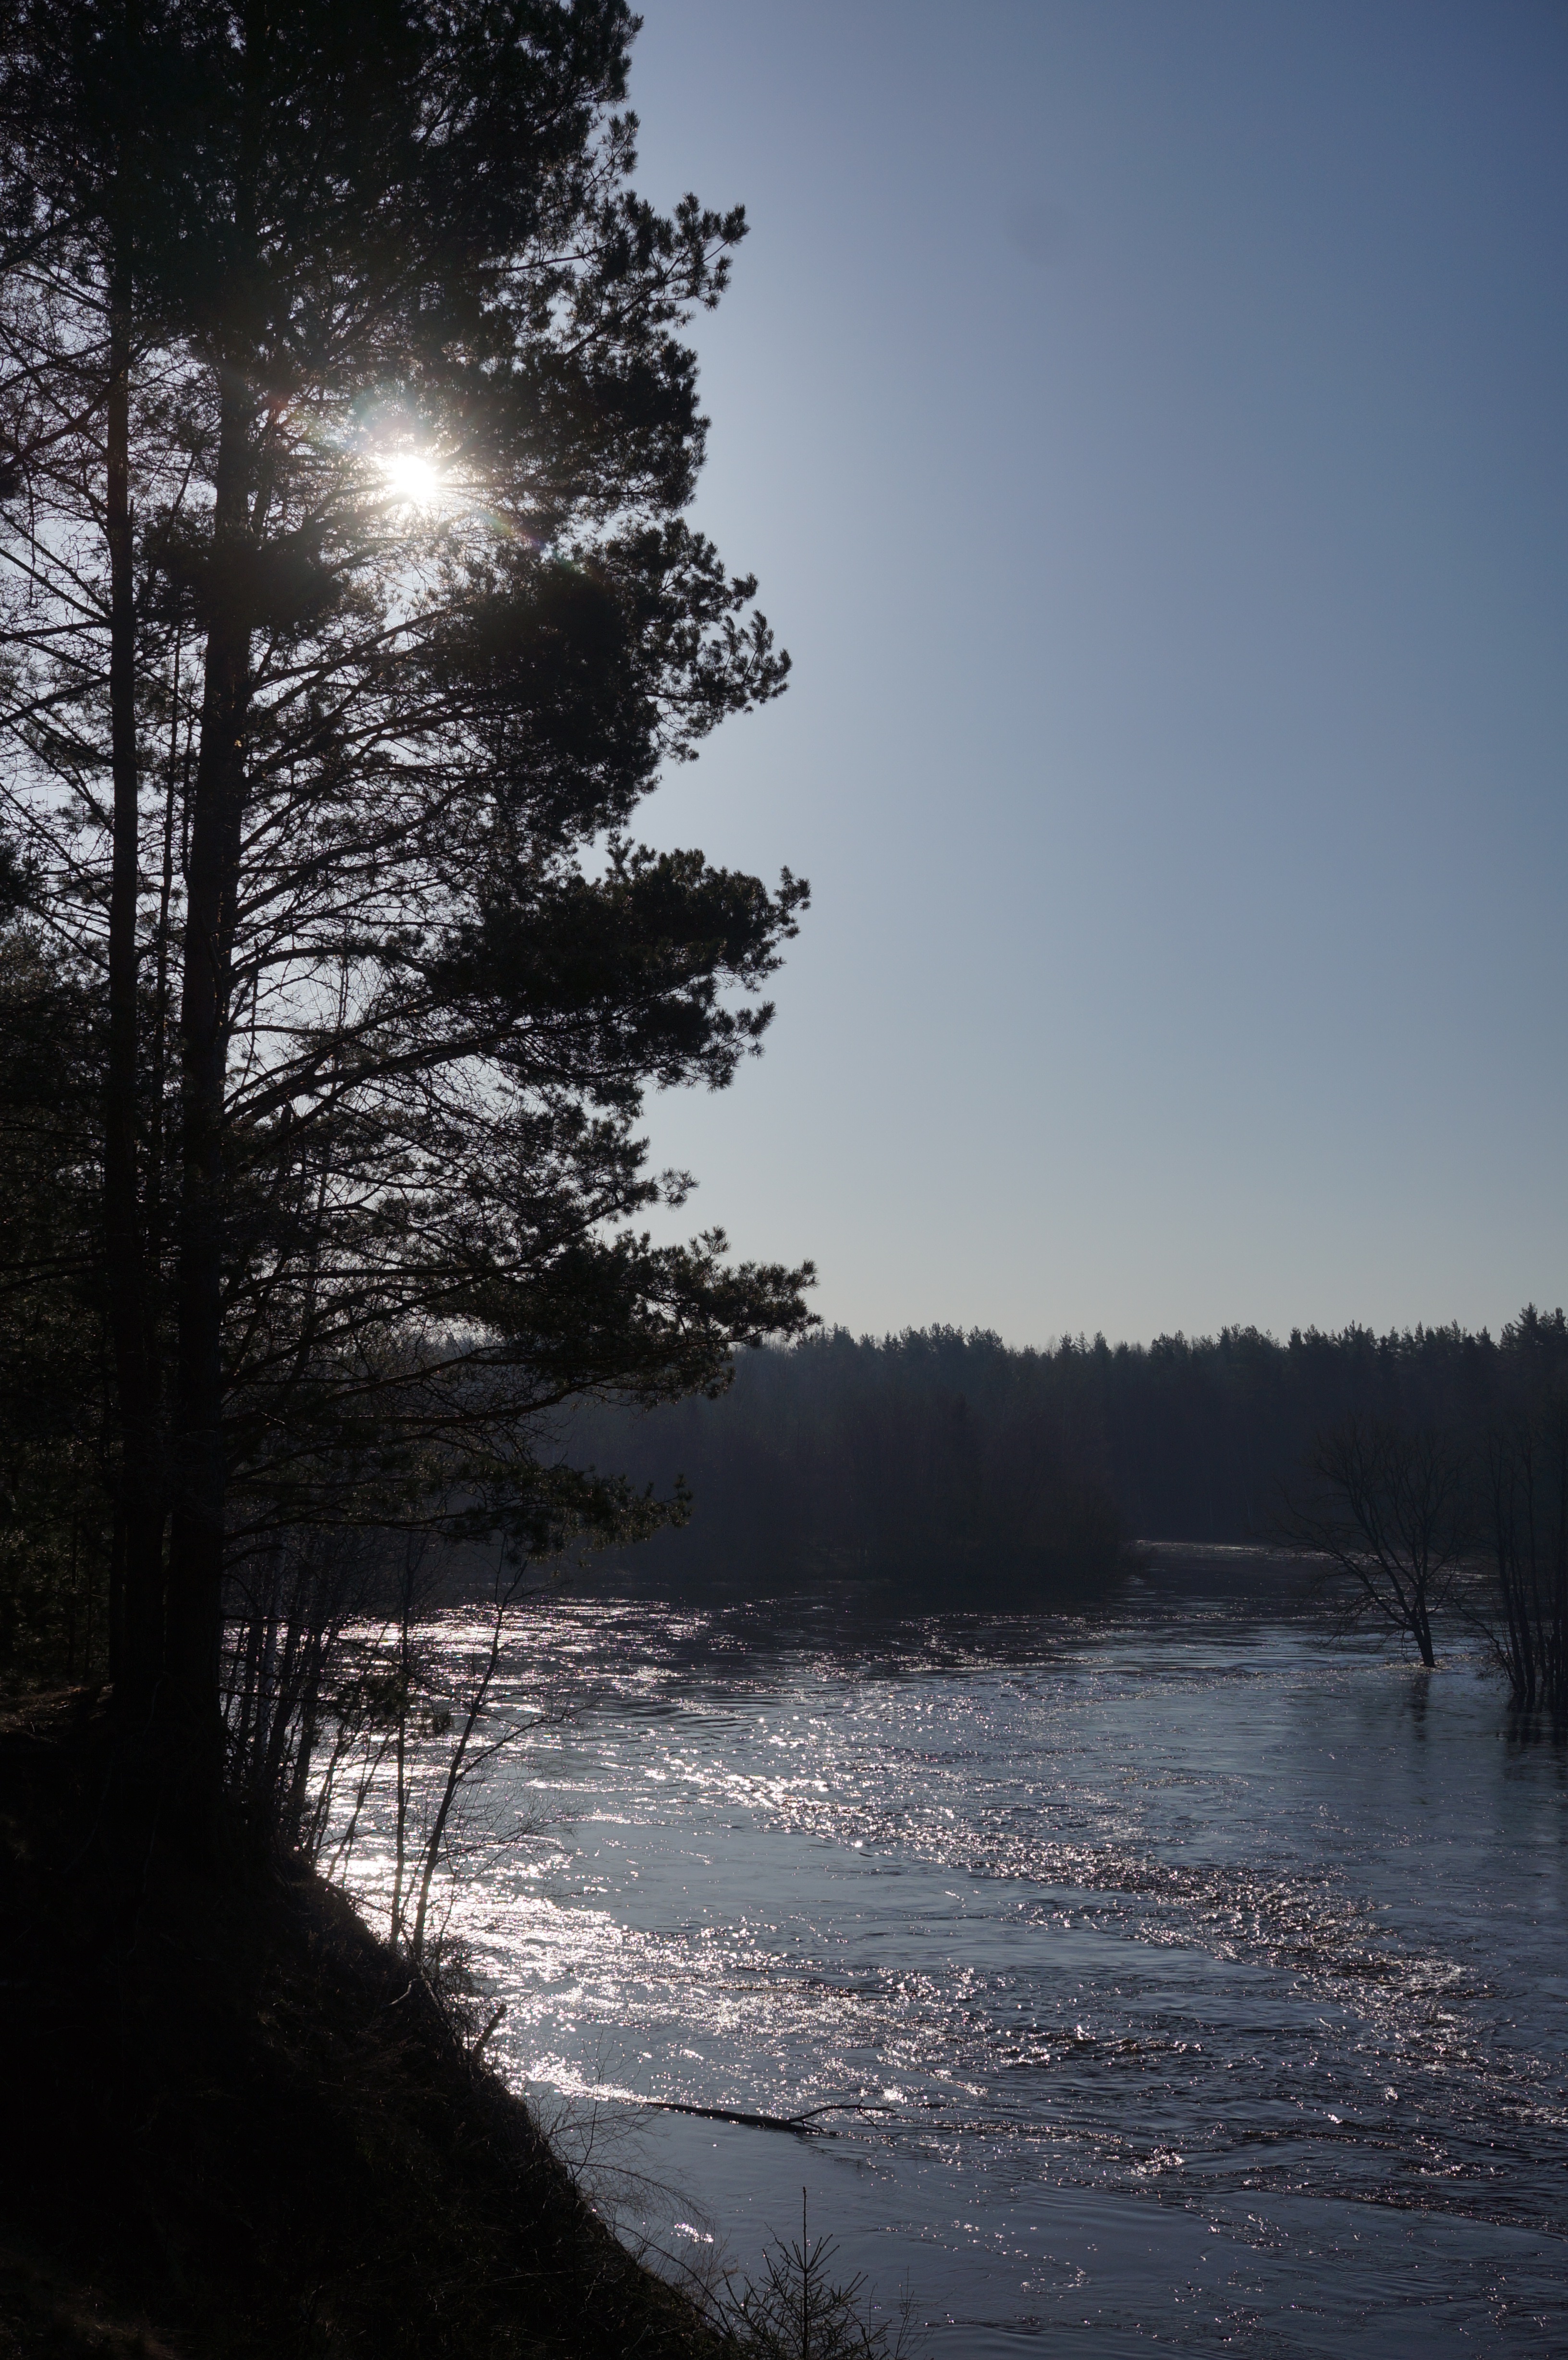
landscape, tree, water, nature, snow, winter, cloud, sky, sun, mist, sunlight, morning, lake, dawn, river, dusk, ice, evening, reflection, weather, season, body of water, atmospheric phenomenon, woody plant